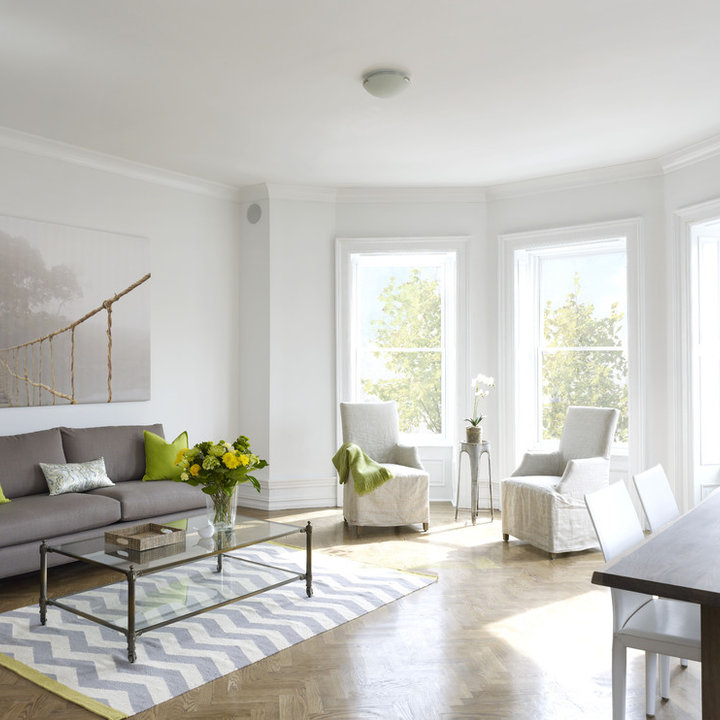
Style: ArtDeco